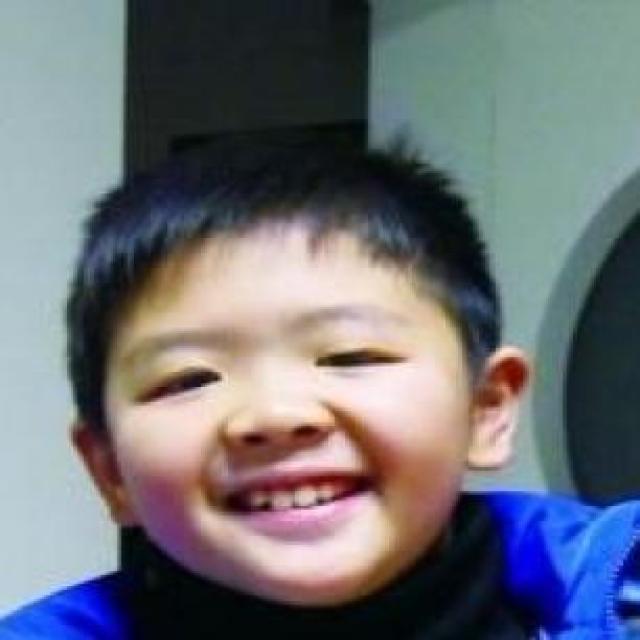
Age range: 0-12